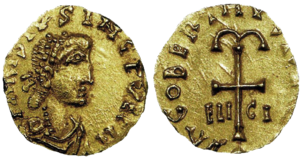
Tiers de sou d'or de Dagobert Ier. Avers